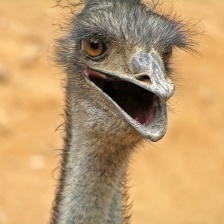
Species: OSTRICH
Scientific name: STRUTHIO CAMELUS